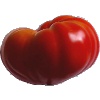
Label: Tomato 3